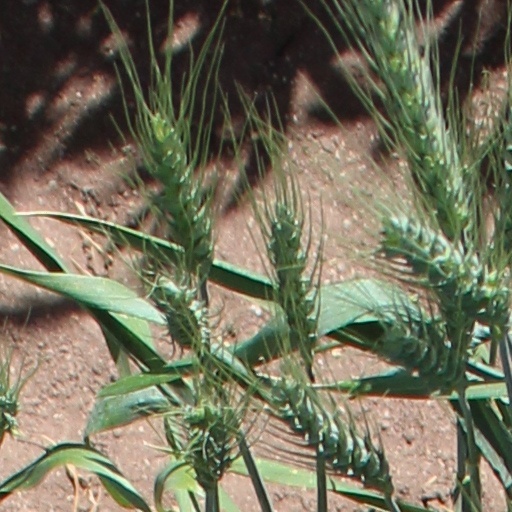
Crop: wheat